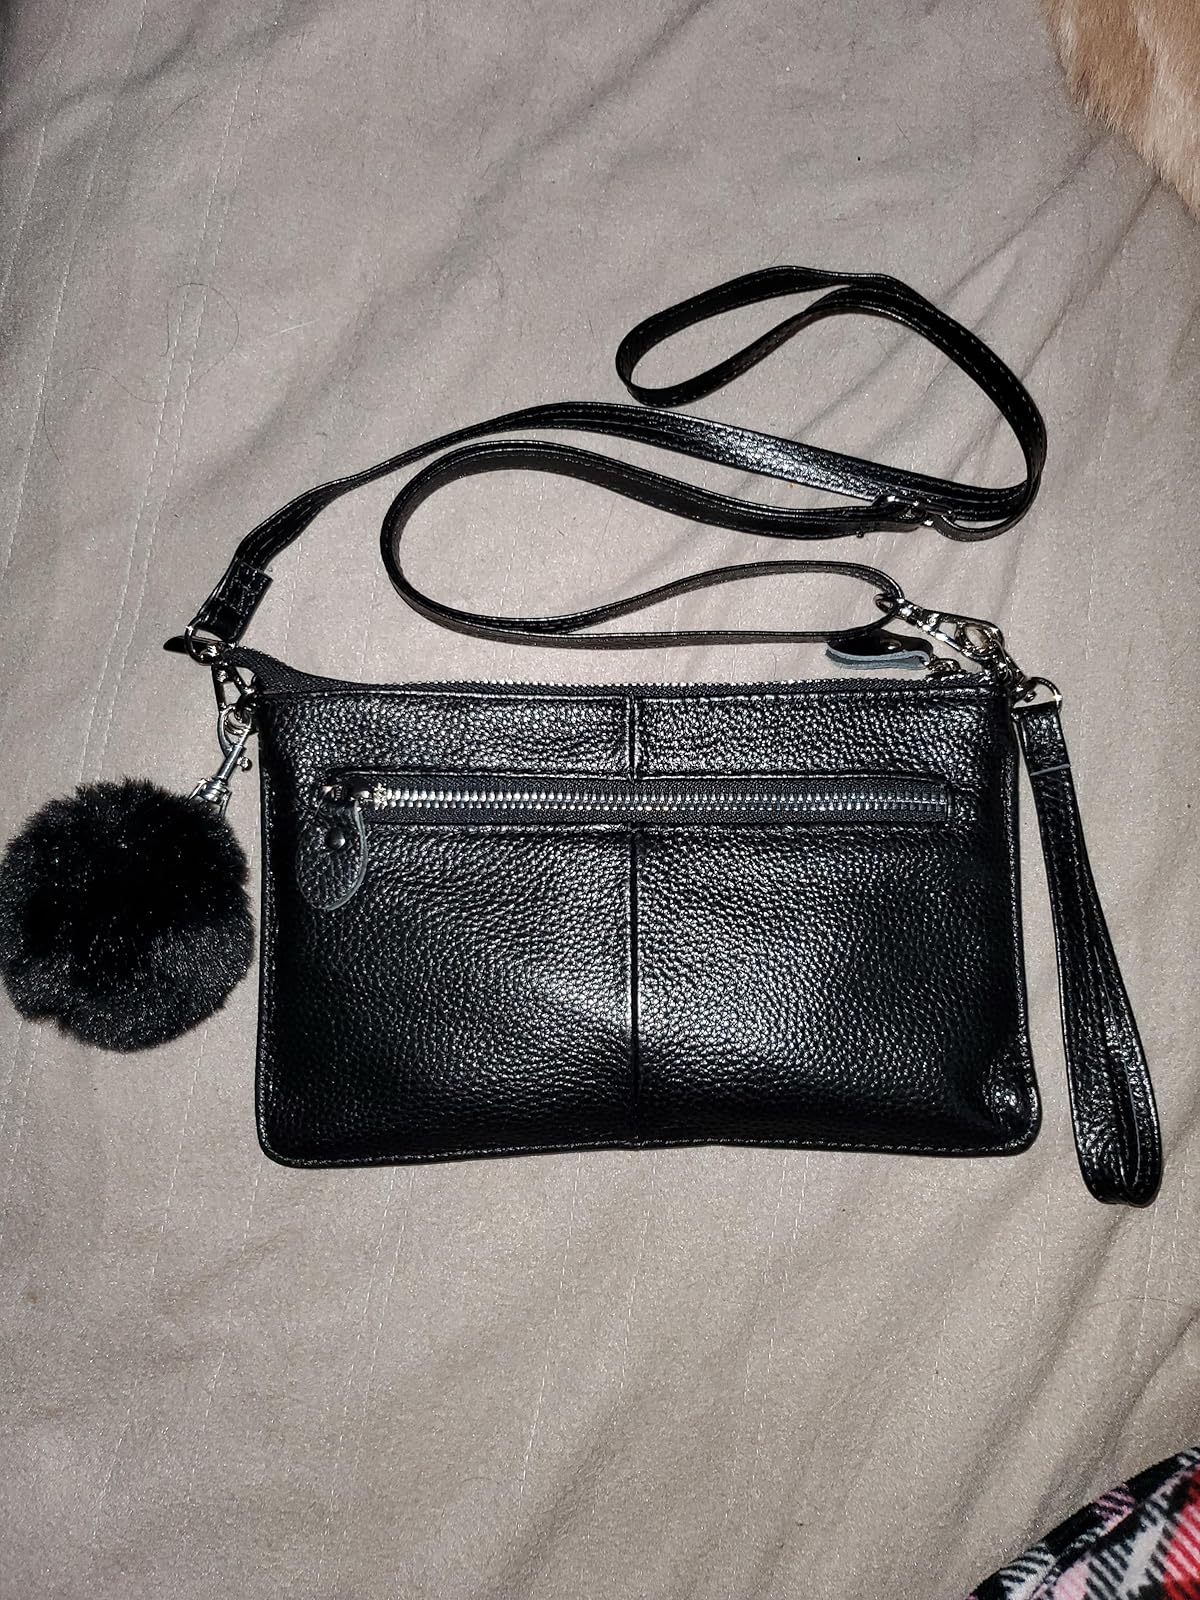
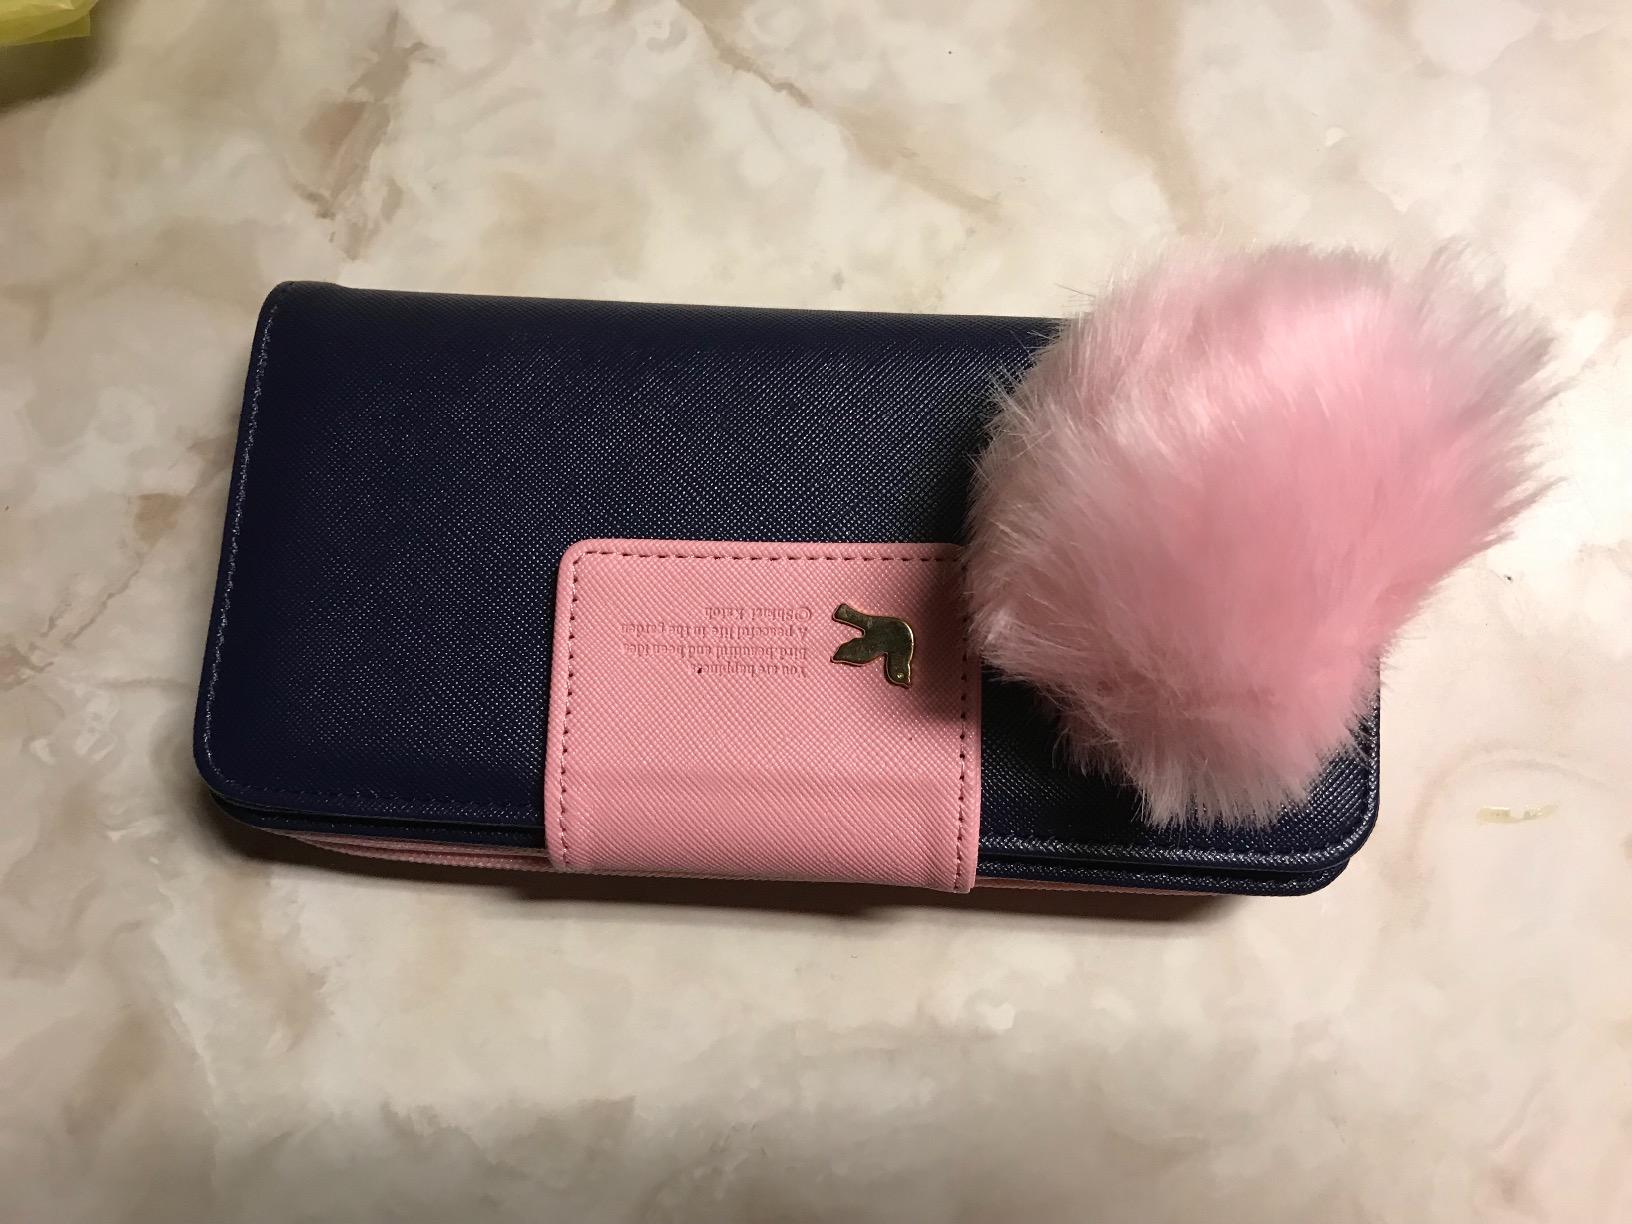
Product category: accessories_handbag
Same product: no